Timm N2T Tutor

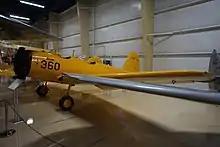
N2T-1 on display at the Air Zoo

The Timm S-160 (or Timm PT-160K) was a conventional tandem open-cockpit monoplane trainer first flown on the 22 May 1940 by test pilot Vance Breese. It was powered by a Kinner R-5 radial engine and was a low-wing cantilever monoplane with a tailwheel landing gear. It had an unusual feature in that the airframe structure was made from resin impregnated and molded plywood, creating a composite material stronger and lighter than plywood. This process was patented as the Nuyon process and marketed as the aeromold process. The S-160 received the first approval for a plastic-wood construction, (ATC #747), on 28 August 1941.